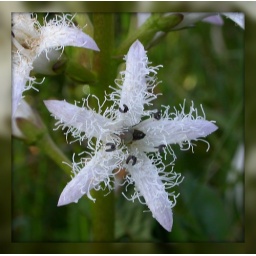
One flower on a spike of Bog-bean. This plant grows in wet areas.